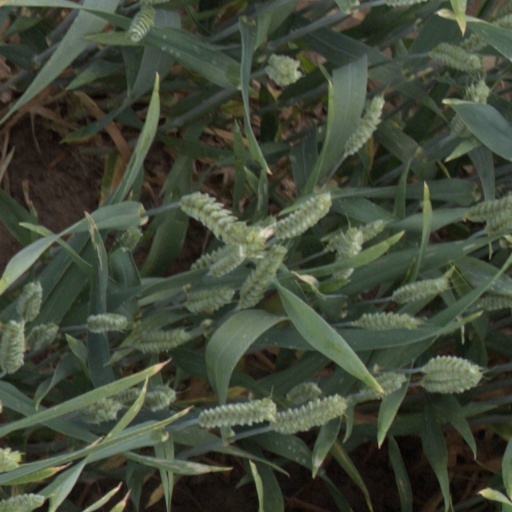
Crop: wheat